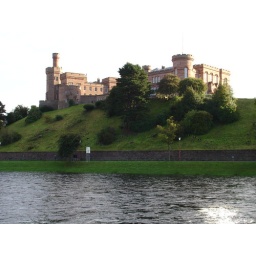
The castle in the morning. It is still in use as city office space.